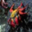
Label: cra